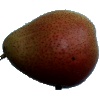
Label: pear_forelle